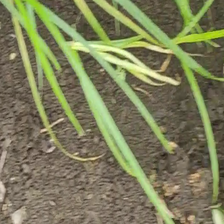
Weed species: Lavhala_(Cyperus_Rotundus)